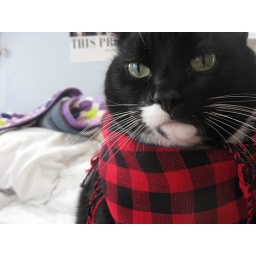
doesn't my cat just look too cute in a scarf